Canterbury Region

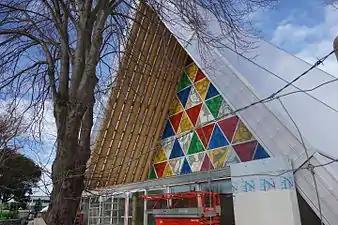
The Cardboard Cathedral in Christchurch opened in August 2013 as the transitional pro-cathedral for the Anglican Diocese of Christchurch. Anglicans make up 14.8 percent of Canterbury's population.

A large aftershock of magnitude 6.3 occurred on at 12:51 pm. It was centred just to the north of Lyttelton, 10 kilometres south-east of Christchurch, at a depth of 5 km.